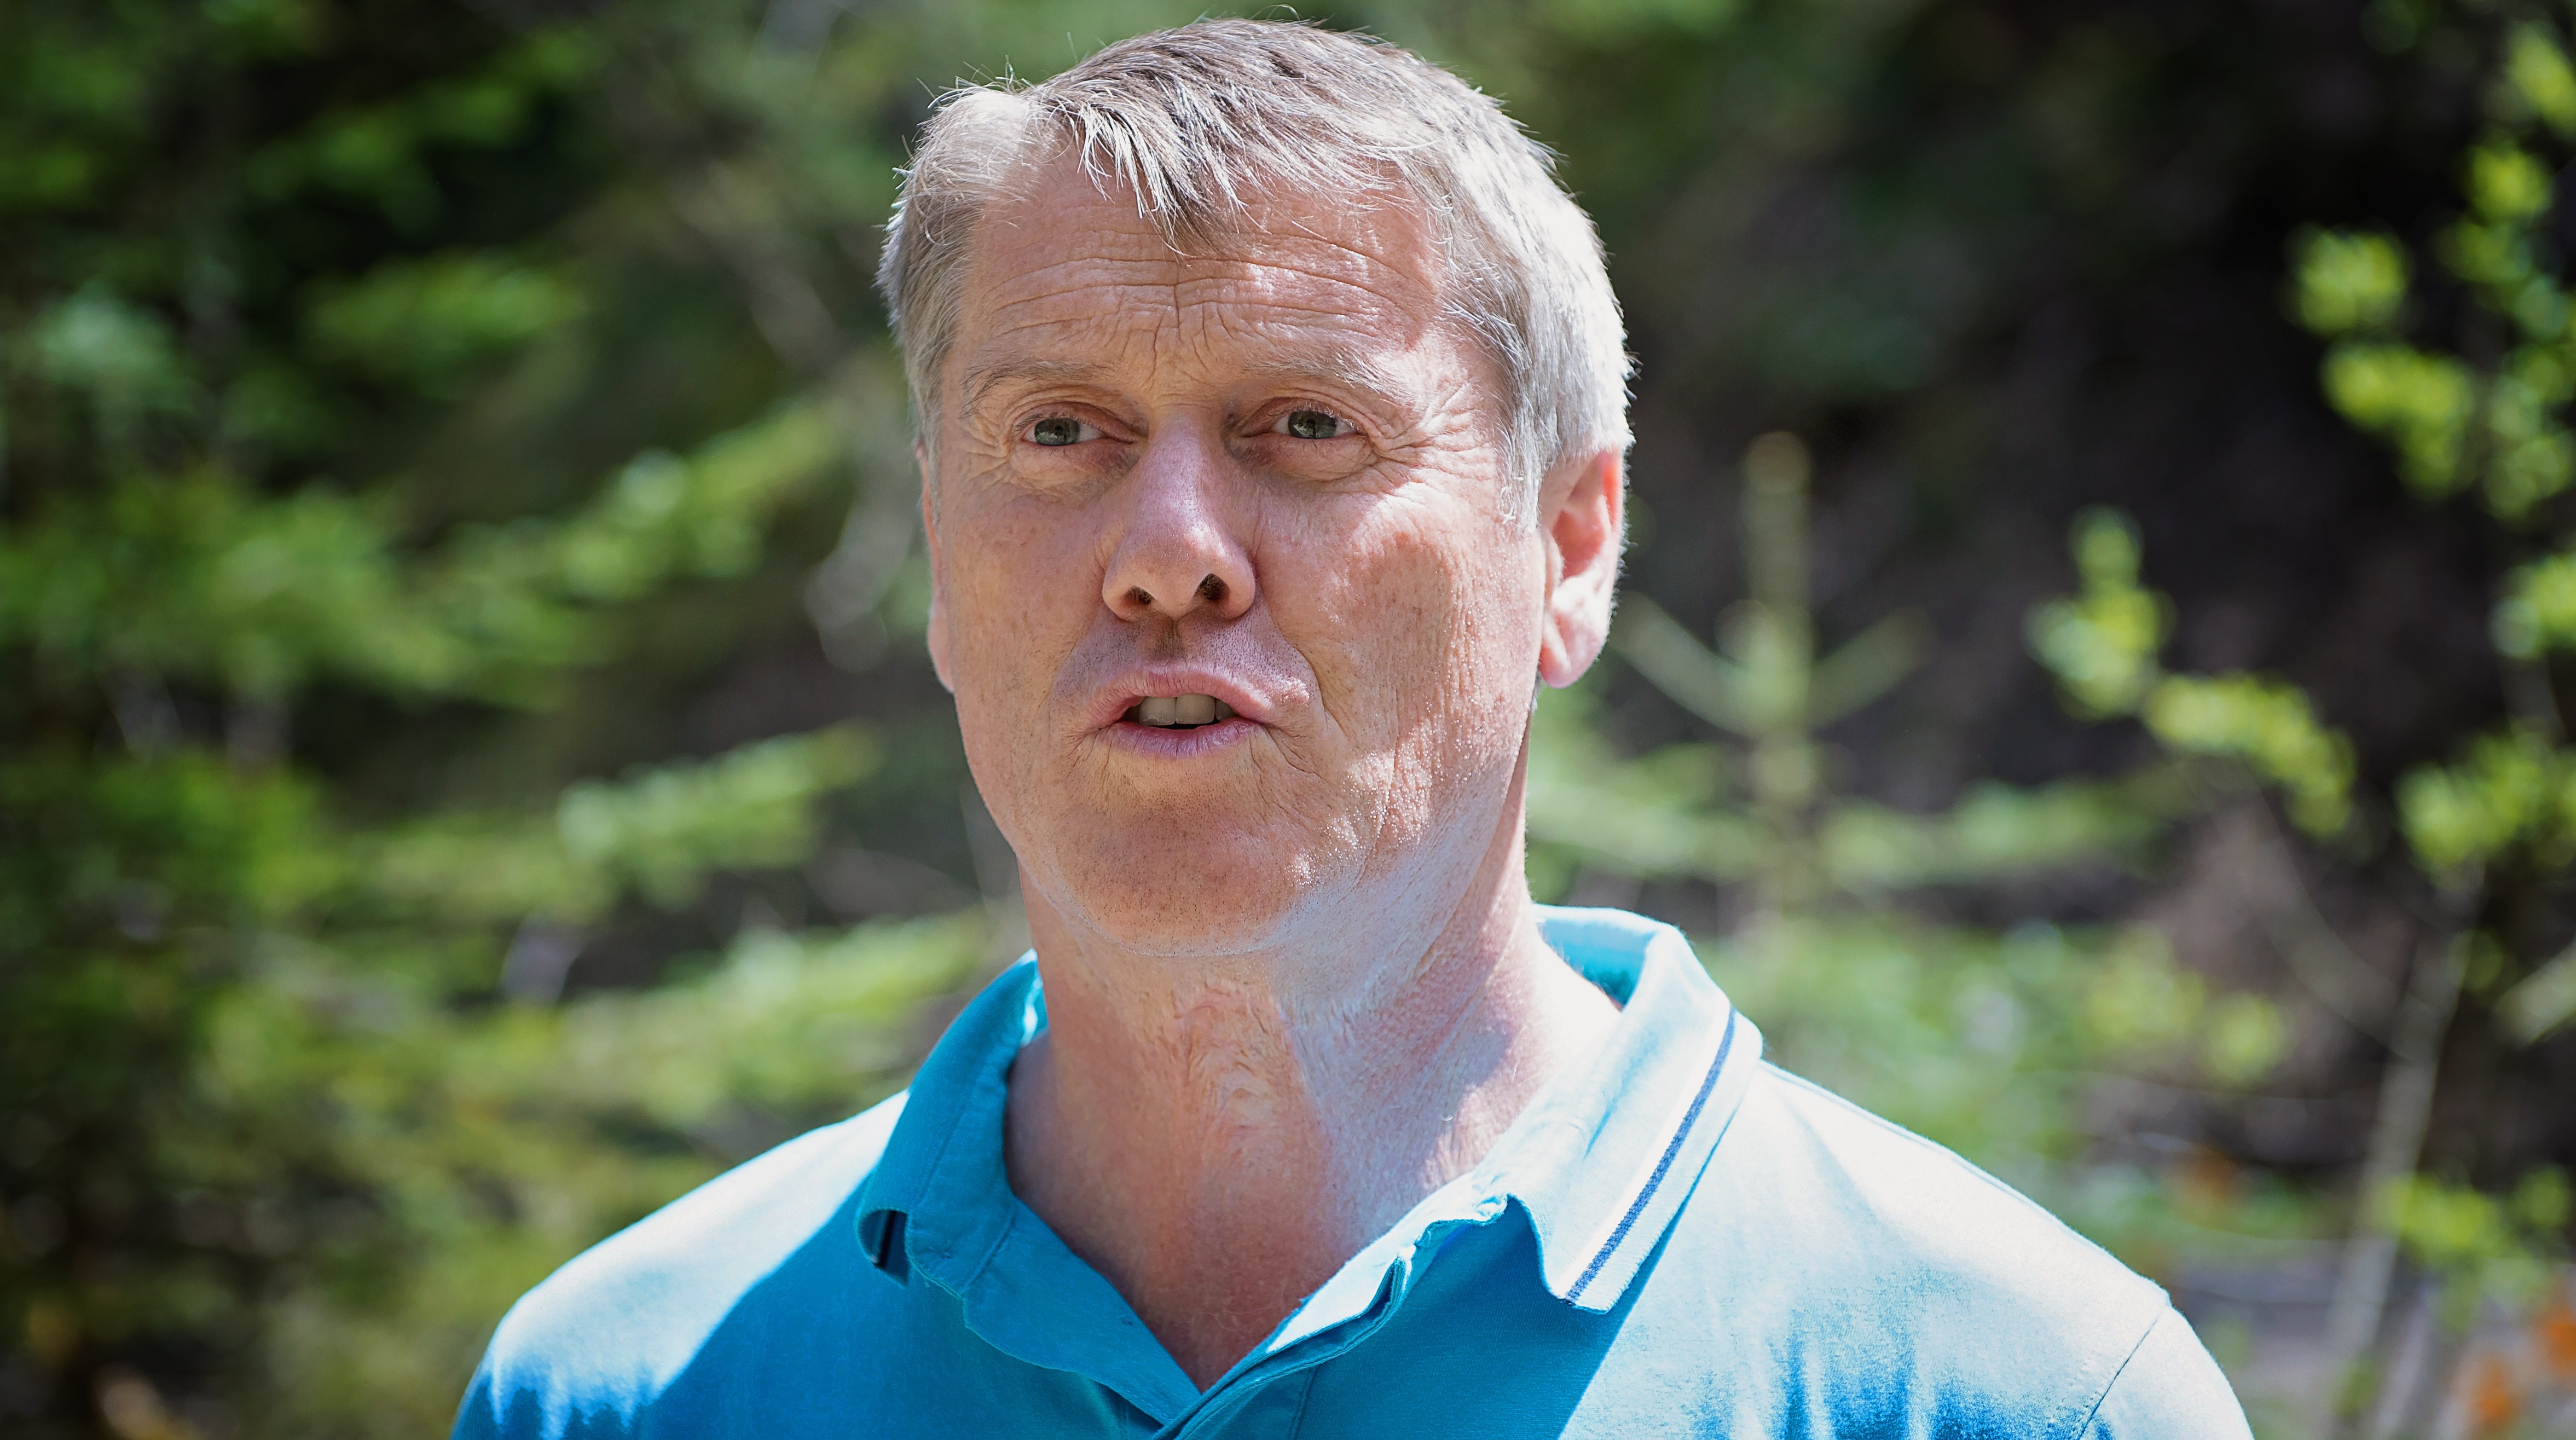
man, nature, person, people, male, ripe, portrait, spring, human, smile, senior citizen, face, out, portrait photography